Postage stamps and postal history of Brunei

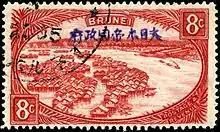
A stamp issued during the Japanese occupation of Brunei, 1942

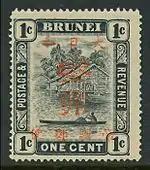
A stamp issued during the Japanese occupation of Brunei, 1944

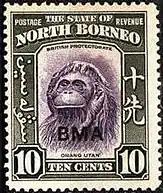
Stamp of North Borneo, overprint "BMA" (British Military Administration), 1945

Brunei was occupied by the Japanese forces in January 1942 until liberation in June 1945. During the occupation, overprinted and un-overprinted stamps of Brunei were used as well as stamps of Japan.